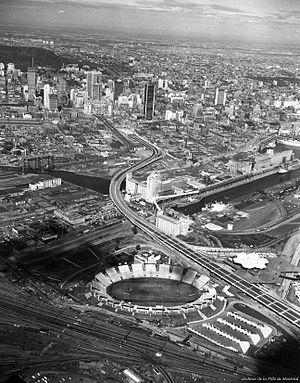
L'Autostade était un stade situé à Montréal, Québec, principalement utilisé pour le football canadien.